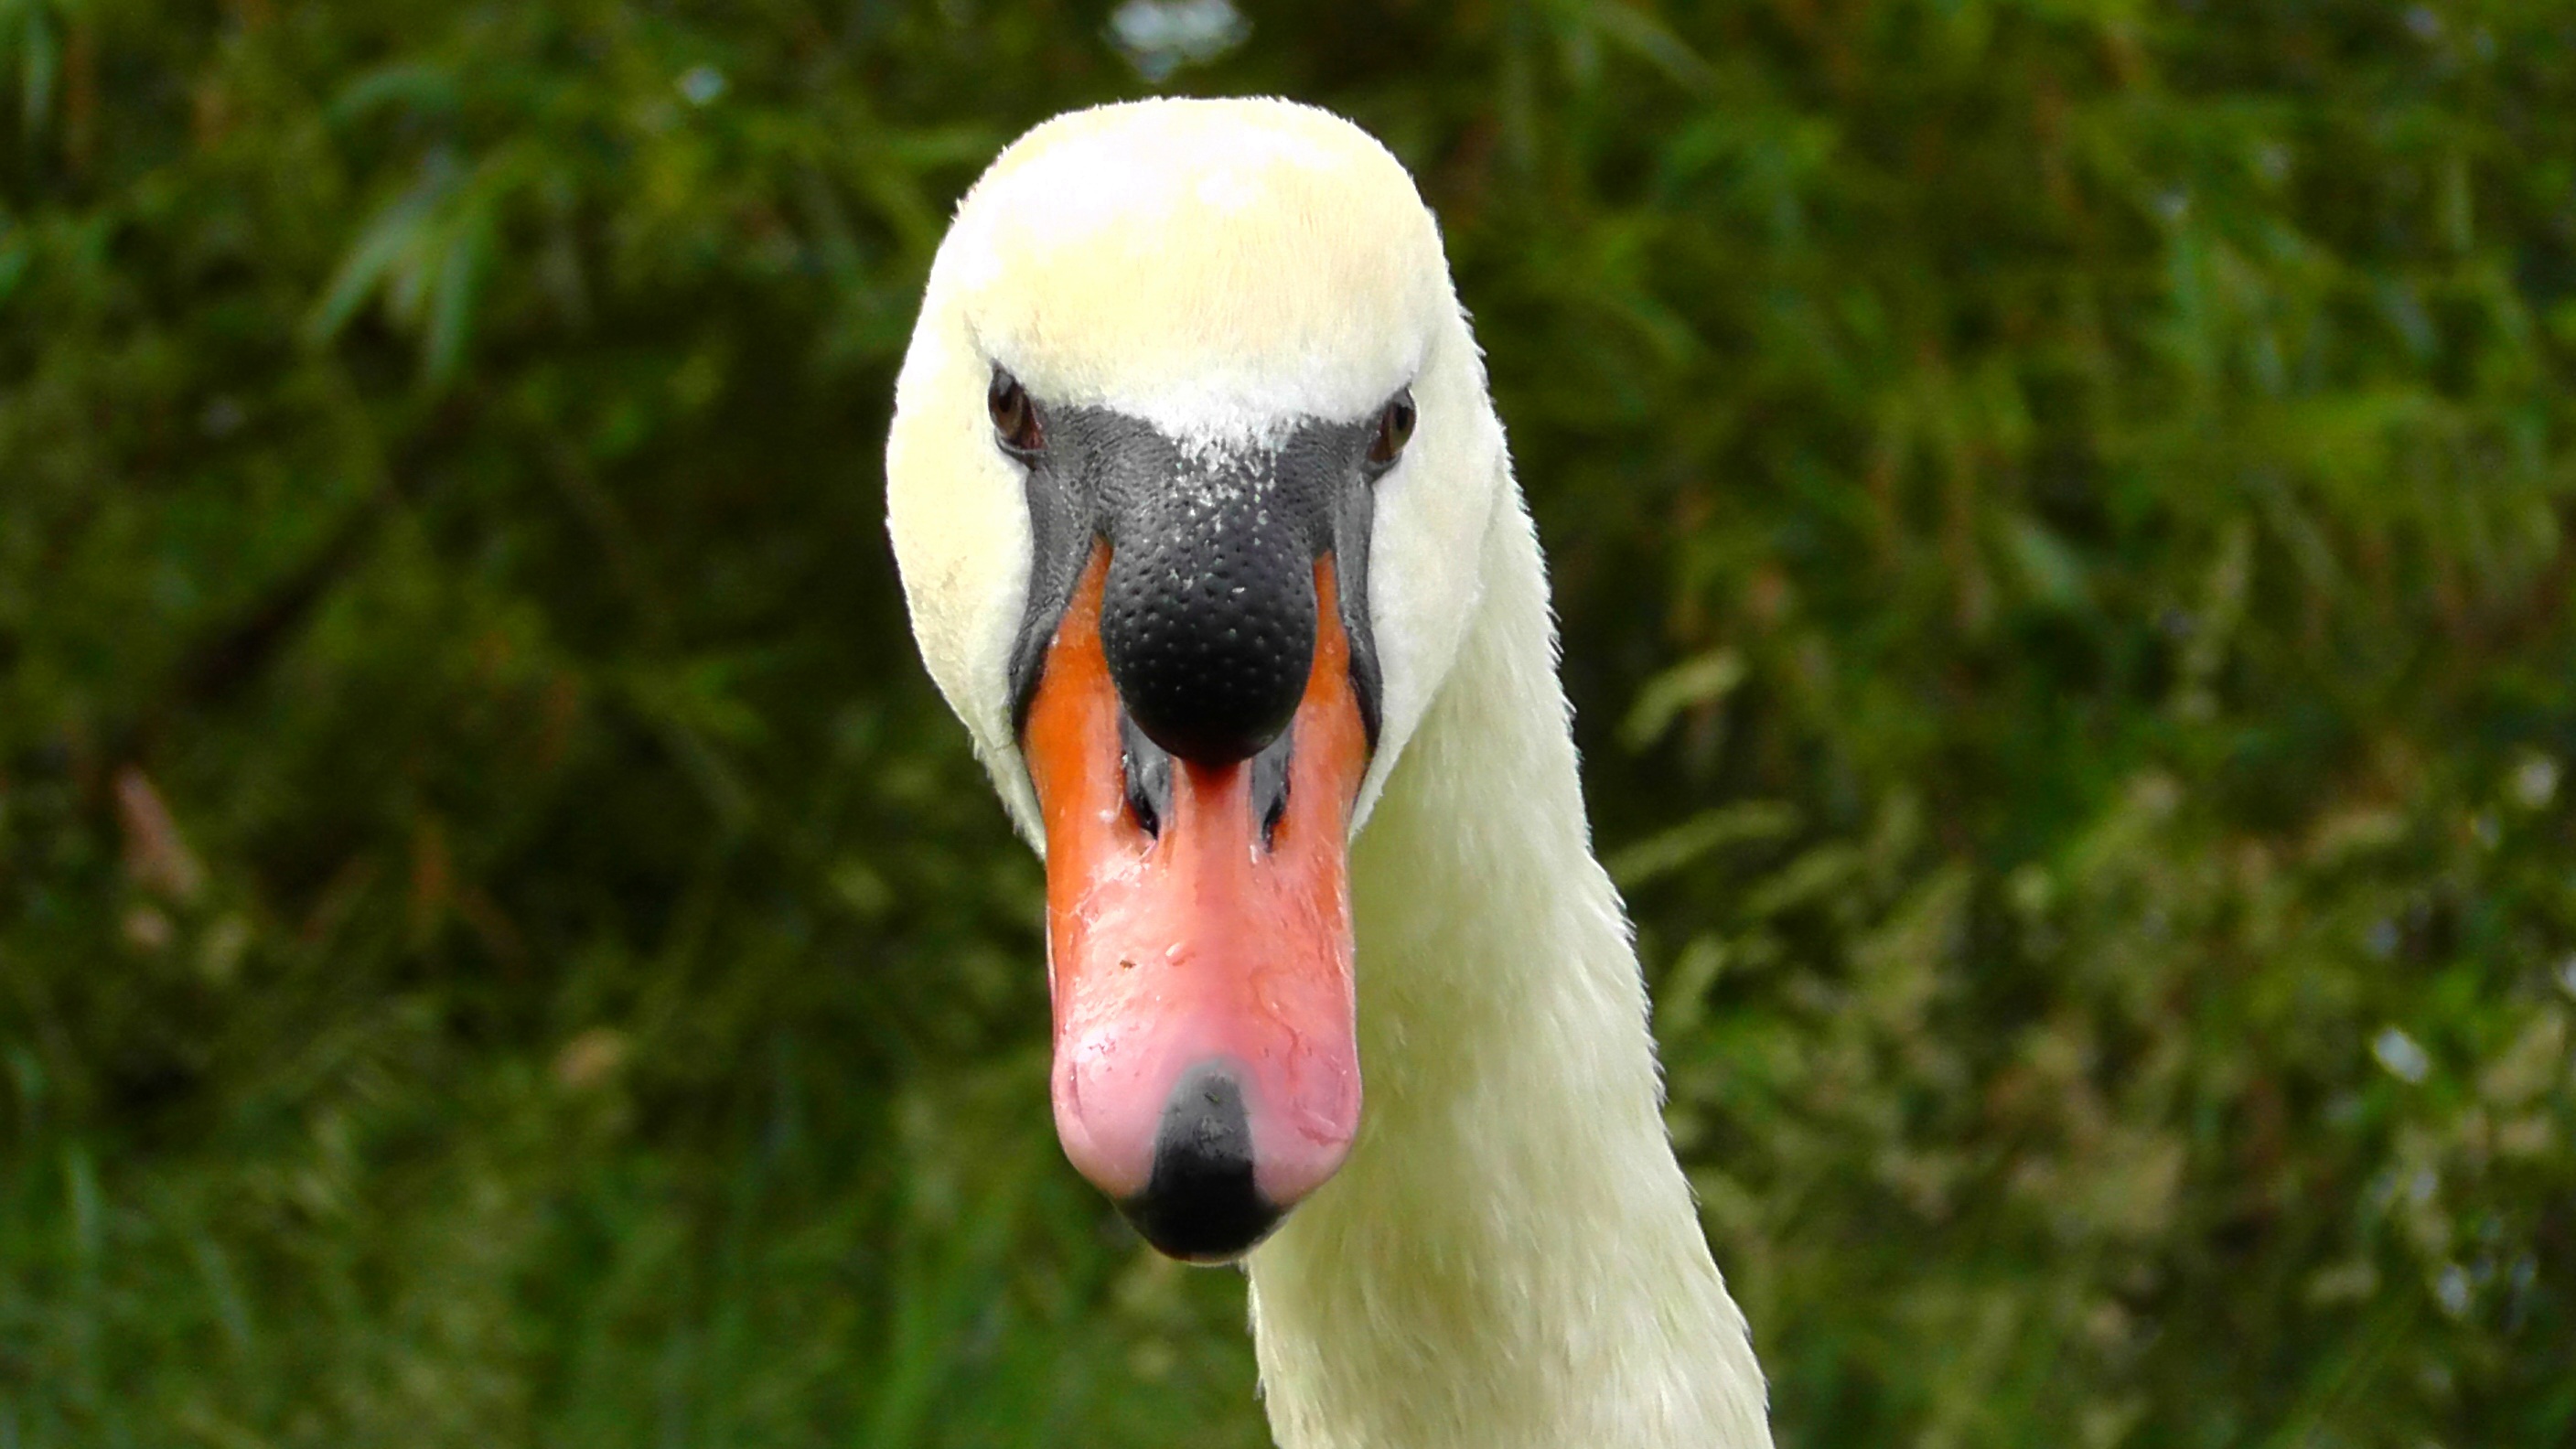
nature, bird, white, view, animal, wildlife, swim, beak, close, feather, fauna, birds, swan, duck, swans, goose, vertebrate, beauty, beautiful, elegant, bill, waterfowl, water bird, animal world, pride, swan head, ducks geese and swans